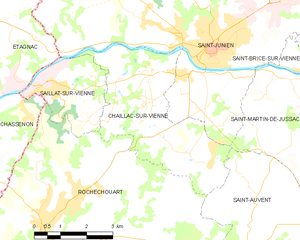
Carte des communes françaises Chaillac-sur-Vienne